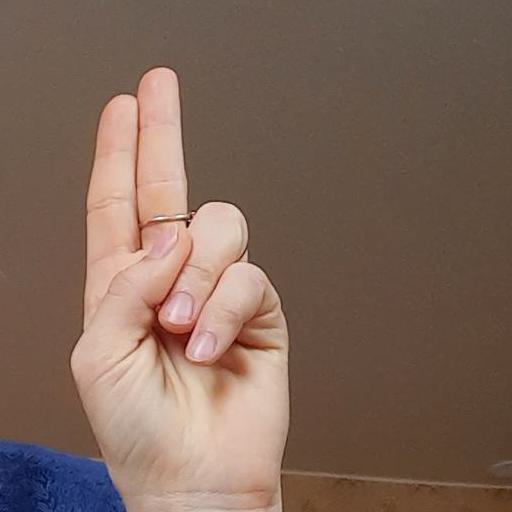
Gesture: two_up